Castle

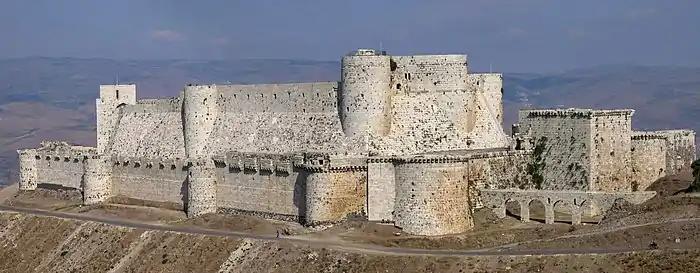
Krak des Chevaliers in Syria is a concentric castle built with both rectangular and rounded towers. It is one of the best-preserved Crusader castles.

These later castles did not always have a keep, but this may have been because the more complex design of the castle as a whole drove up costs and the keep was sacrificed to save money. The larger towers provided space for habitation to make up for the loss of the donjon. Where keeps did exist, they were no longer square but polygonal or cylindrical. Gateways were more strongly defended, with the entrance to the castle usually between two half-round towers which were connected by a passage above the gateway – although there was great variety in the styles of gateway and entrances – and one or more portcullis.